Glenn Hagan

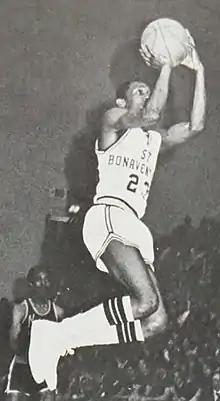
Hagan as a junior at St. Bonaventure

Glenn Kassabin Hagan (born June 25, 1955) is an American former basketball player. He attended Cardinal Mooney High School in Rochester, New York, and St. Bonaventure University. After graduating from St. Bonaventure in 1978, he was an all-star guard for the Rochester Zeniths of the Continental Basketball Association in the early 1980s. He won CBA championships with the Zeniths in 1979 and 1981. He was a two-time All-CBA First Team selection in 1980 and 1981.